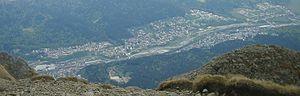
Bușteni est une ville roumaine du județ de Prahova, dans la région historique de Valachie et dans la région de développement du Sud.